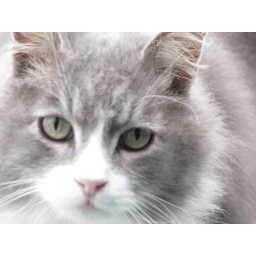
This is my cat, Smoken, a cute closeup, in my backyard, Clever, MO. This is a shallow depth of field